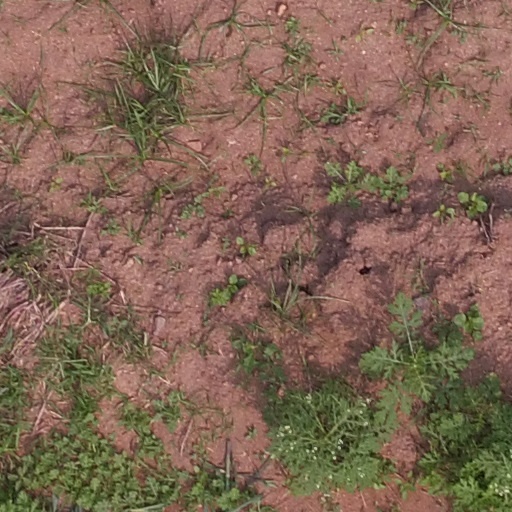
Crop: maize; corn